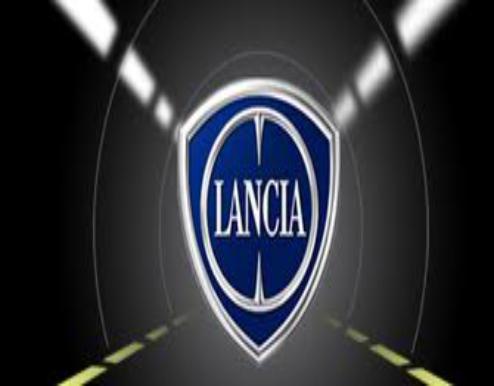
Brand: Lancia
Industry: Transportation